Dynamite Kid

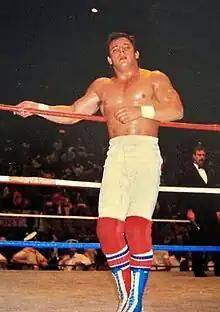
Billington as part of The British Bulldogs

Thomas Billington (5 December 1958 – 5 December 2018), best known by the ring name the Dynamite Kid, was a British professional wrestler.